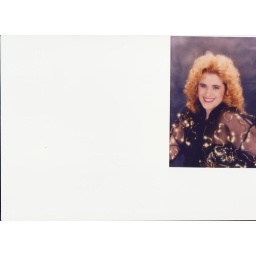
this only happens once in a blue moon because I do not dress up very often